Andrey Kasparov

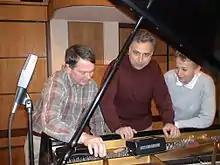
Left to right: Henry Faivre (piano technician), Andrey Kasparov and Oksana Lutsyshyn

Andrey Rafailovich Kasparov (born 6 April 1966) is an Armenian-American pianist, composer, and professor, who holds both American and Russian citizenship.